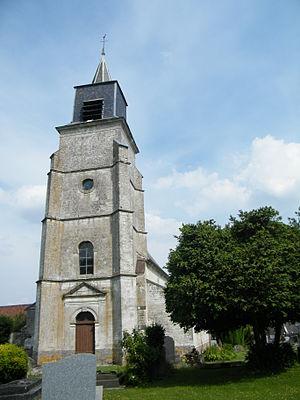
Vue du clocher.
Arquèves est une commune française située dans le département de la Somme en région Hauts-de-France.